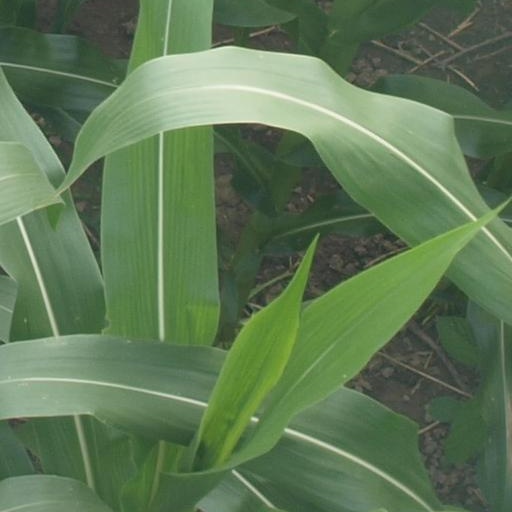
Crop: maize; corn